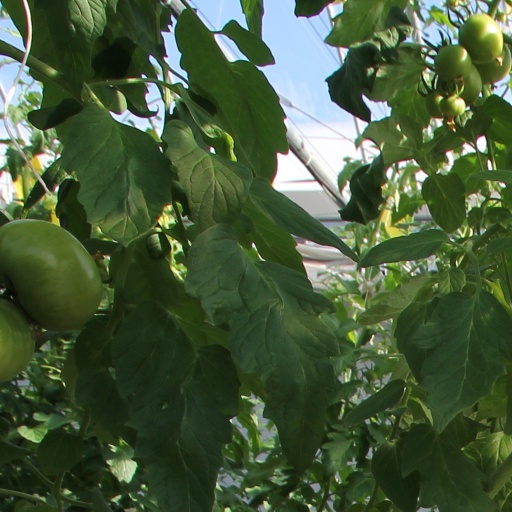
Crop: tomato